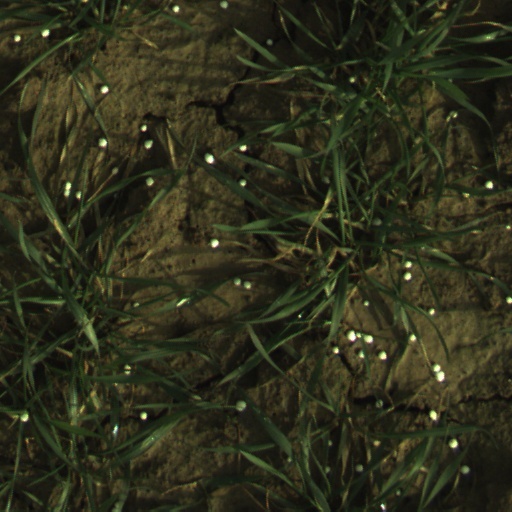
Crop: wheat